Renato Vallanzasca

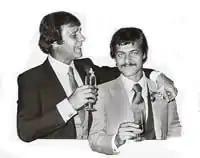
Vallanzasca ("right") with fellow Milanese mobster, Francis Turatello ("left"), during his wedding in prison (1979)

After his return to prison, in 1979 Vallanzasca married his new girlfriend, Giuliana Brusa. His former enemy, Milanese crime boss Francis Turatello acted as best man, thus sealing a temporary alliance between the two. On 17 August 1981, Turatello was eventually assassinated at the Badu 'e Carros, the high-security prison in Nuoro, Sardinia, by a Neapolitan Camorrista Pasquale Barra, along with Vincenzo Andraus and Antonino Faro, two Sicilian Mafiosi from Catania, Sicily. The hit had probably been ordered by Raffaele Cutolo, the boss of the Nuova Camorra Organizzata.